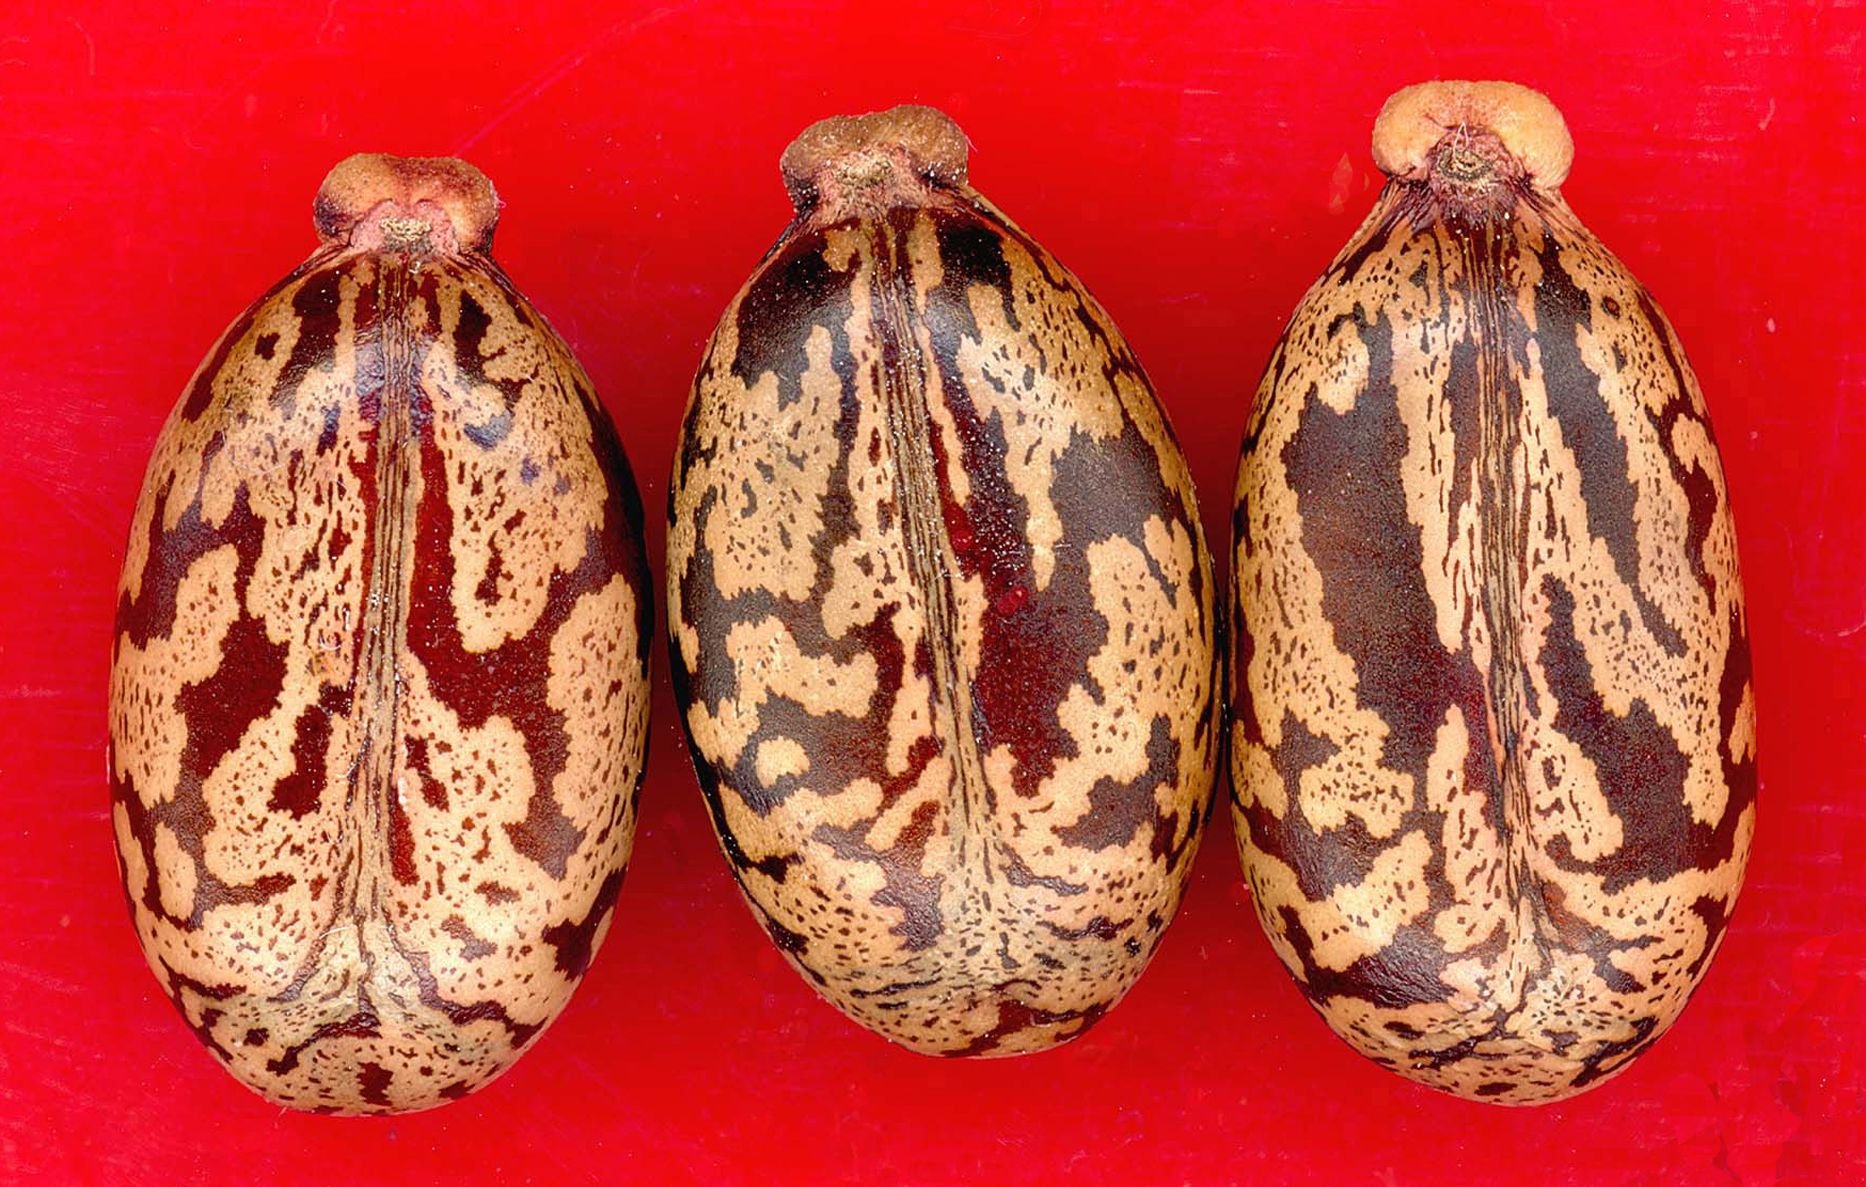
nature, plant, wood, food, produce, garden, flora, gourd, seeds, carving, medicinal plant, castor oil plant